2020 Ontario Liberal Party leadership election

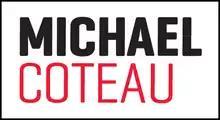
Michael Coteau Campaign Logo

Michael Coteau is the MPP for Don Valley East (since 2011) and Liberal critic for Economic Development, Labour, Energy, and Infrastructure; former Minister of Community and Social Services (2018), Minister of Children and Youth Services and minister responsible for anti-racism (2016-2018), Minister of Tourism, Culture, and Sport and minister responsible for the 2015 Pan American Games and Parapan Games (2014-2016), and Minister of Citizenship and Immigration (2013-2014); former Toronto District School Board trustee for Ward 17 (2003–11); former small business owner and national nonprofit CEO.